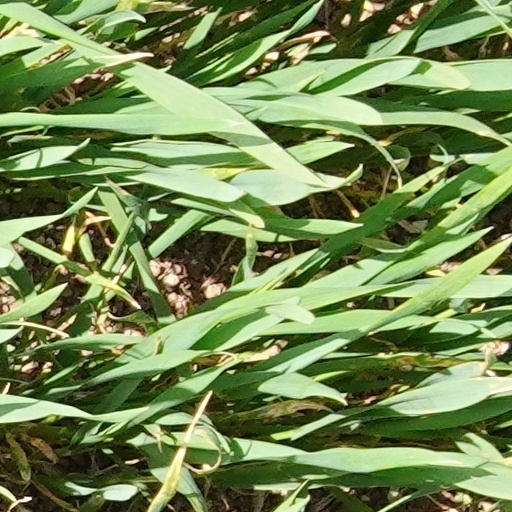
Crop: wheat